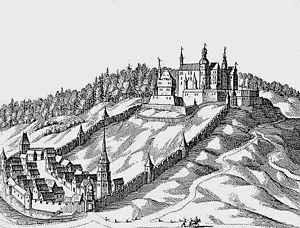
Landstuhl est une ville et chef-lieu du Verbandsgemeinde Landstuhl, dans l'arrondissement de Kaiserslautern, en Rhénanie-Palatinat, dans l'ouest de l'Allemagne.